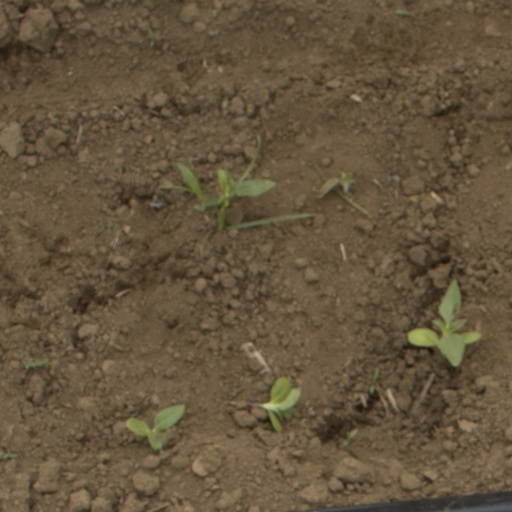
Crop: Jerusalem artichoke